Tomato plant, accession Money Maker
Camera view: horizontal (90 deg, fisheye); turntable rotation: 120 degrees
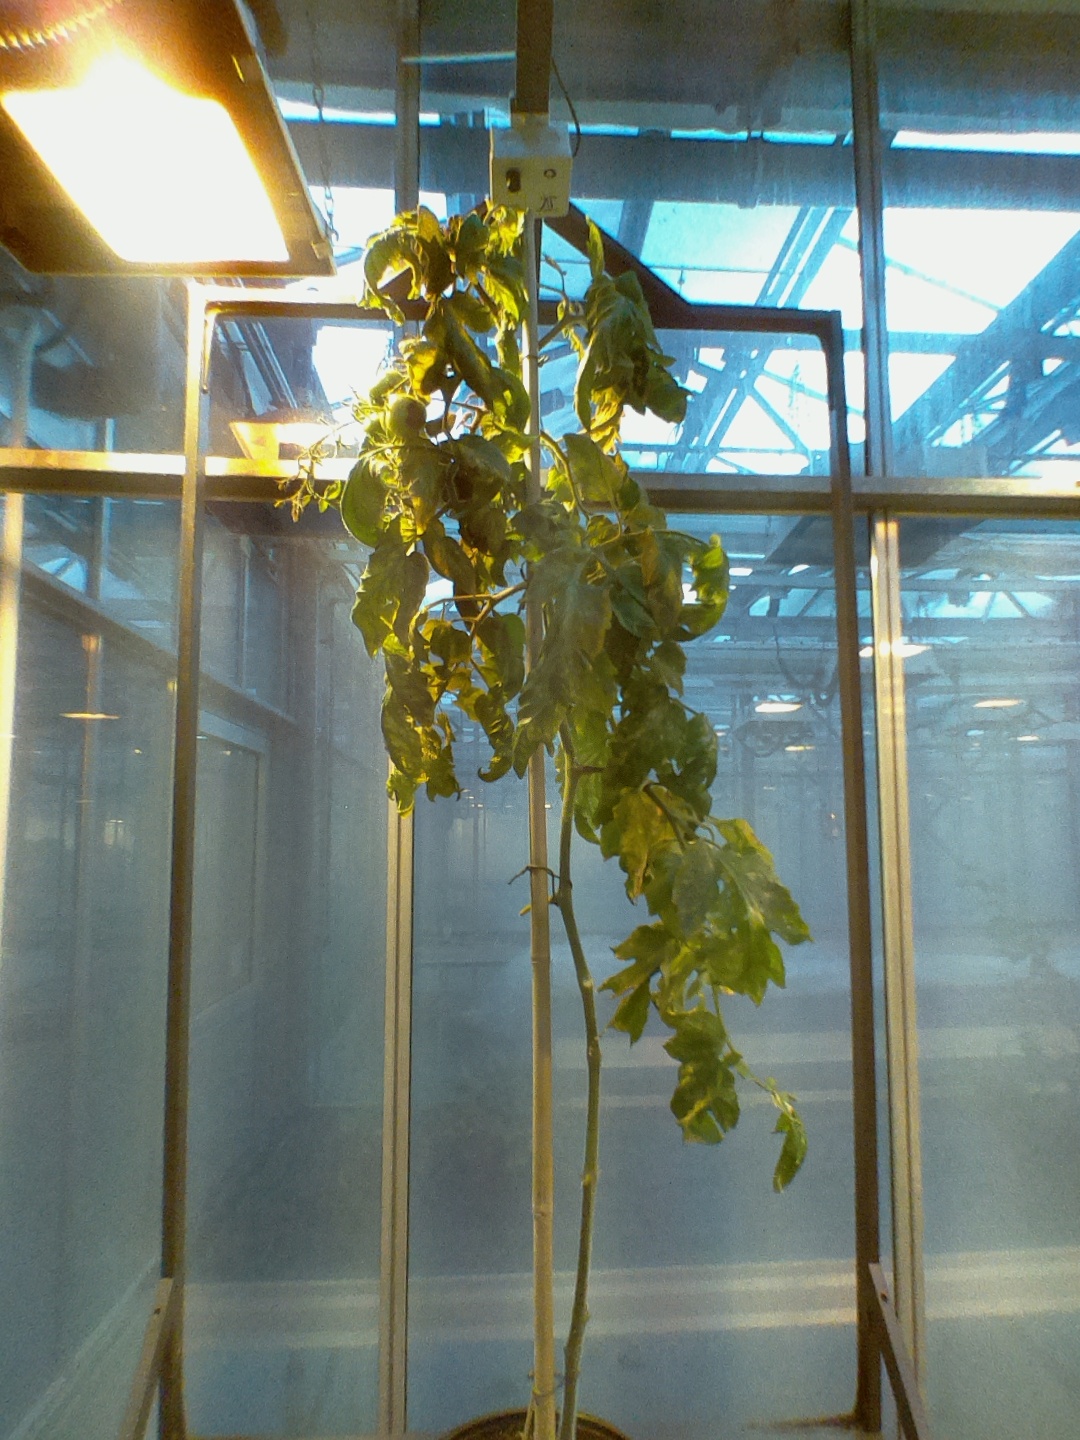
BBCH growth stage 76: 60%-70% of final fruit size